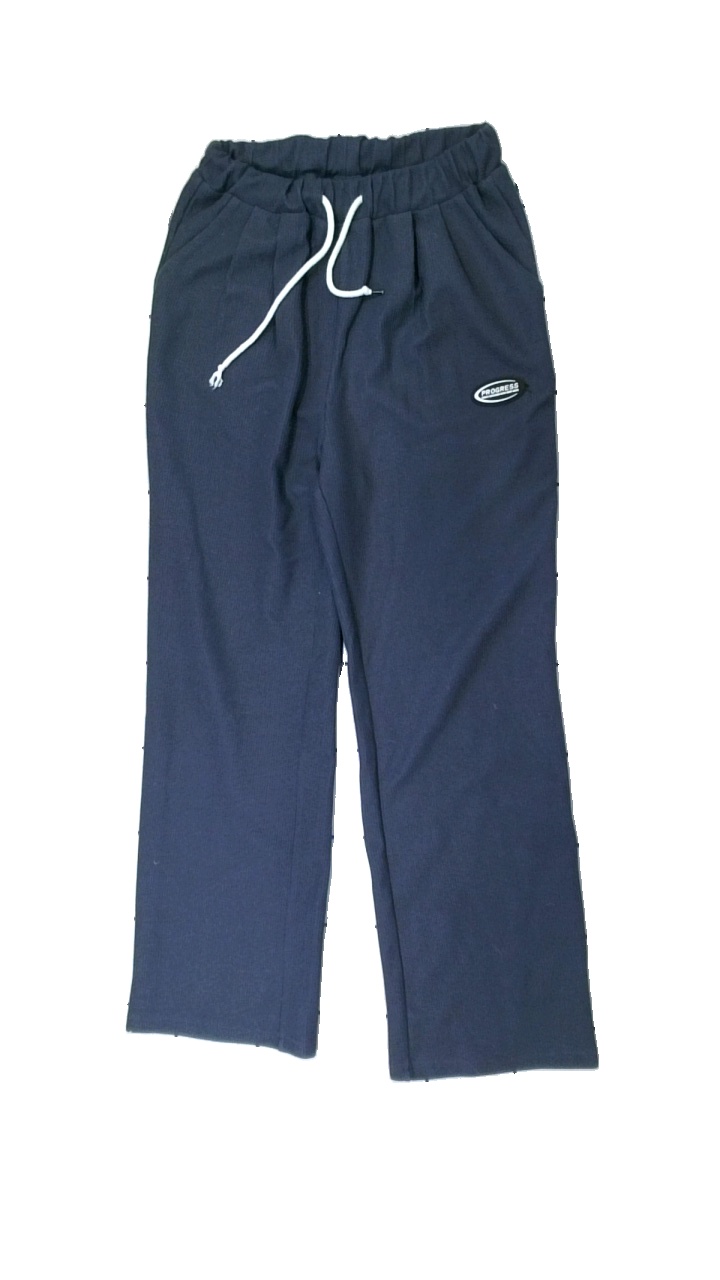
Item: Trousers (Ladies)
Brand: Dazy
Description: Blue soft trousers from Dazy, size M. Poor condition.
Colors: Blue
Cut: Regular
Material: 100% poly
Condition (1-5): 2
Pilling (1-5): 3
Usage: Recycle
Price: <50